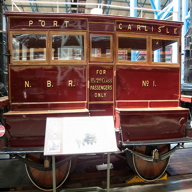
Vehicle type: Trains